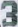
Number: 3